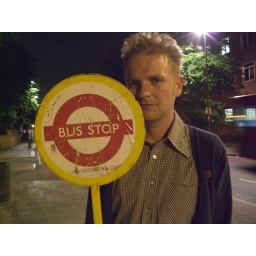
Sam with his favourite temporary bus stop sign in Brixton